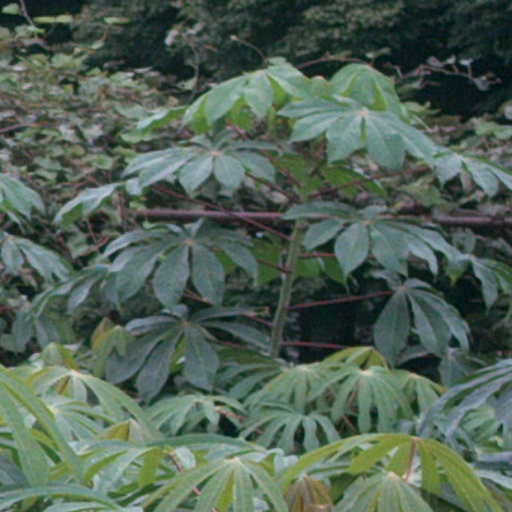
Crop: cassava